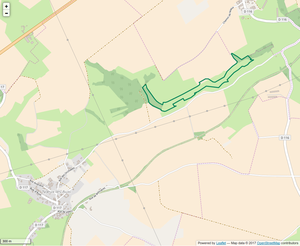
Périmètre de la RNR des Riez de Noeux-les-Auxi.
La réserve naturelle régionale des Riez de Nœux-lès-Auxi ou, anciennement, des Riez du Mont de Boffles est une réserve naturelle régionale située dans les Hauts-de-France. Classée en 2007, elle occupe une surface de 8 hectares et protège un coteau calcaire dont les pelouses sèches, les espèces et le paysage sont considérés comme remarquables. C'est notamment le coteau le plus thermophile de la région Nord-Pas-de-Calais.